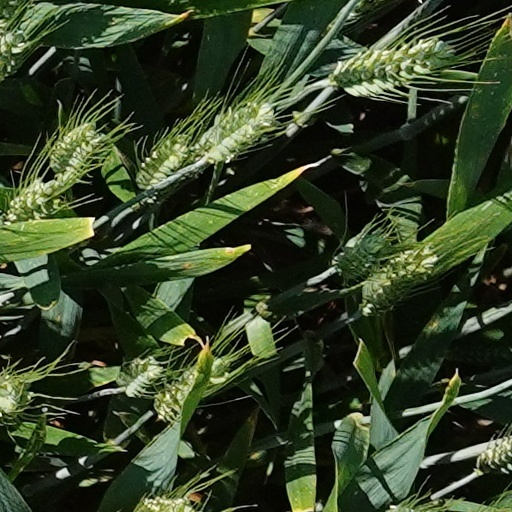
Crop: wheat